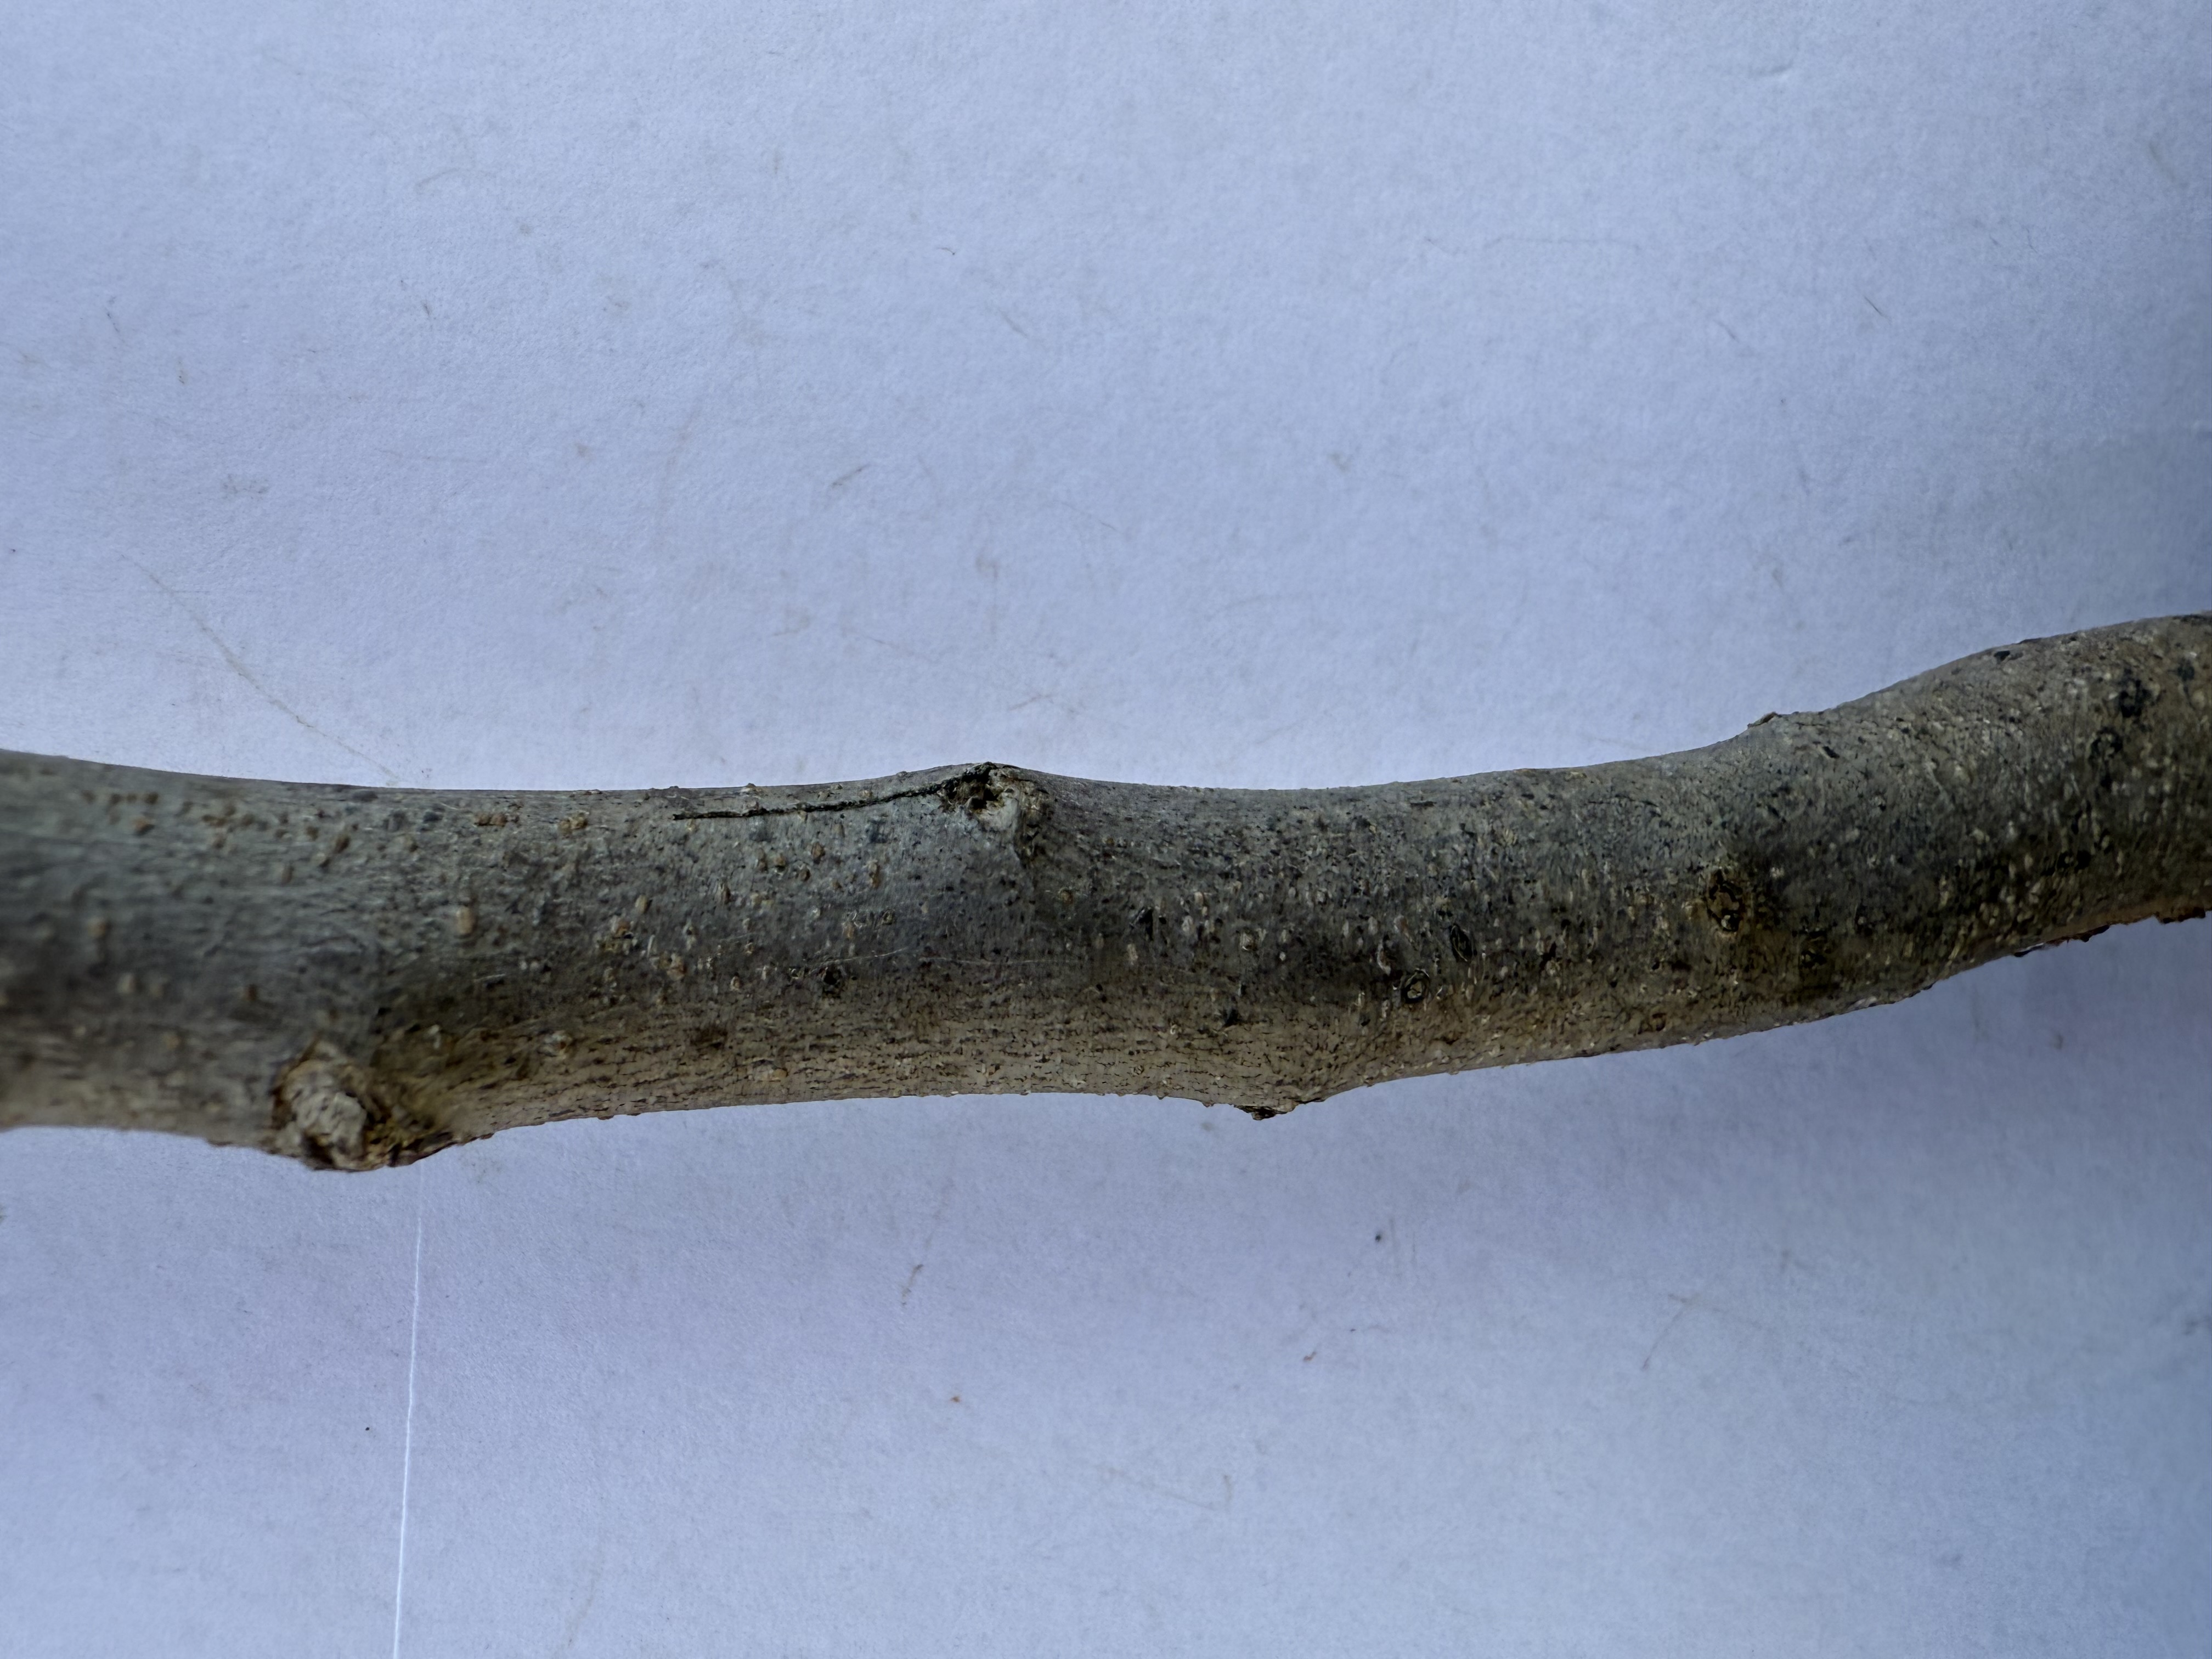
Variety: Hachiya Persimmon